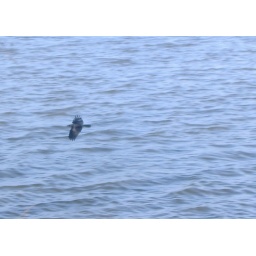
bird over water